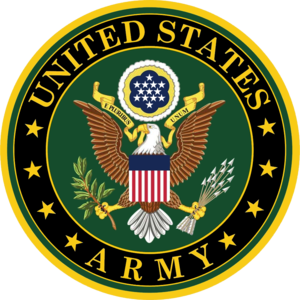
United States Army
Hærens segl
United States Army er et af USA's fem militære værn. Hæren består pr. 2004 af 485.500 aktive soldater og har en stående reserve på 591.000 mand. Den har baser i bl.a. Tyskland, Japan og Sydkorea. Hæren deltog indtil 2014 i Operation Enduring Freedom som er en del af Krigen i Afghanistan.